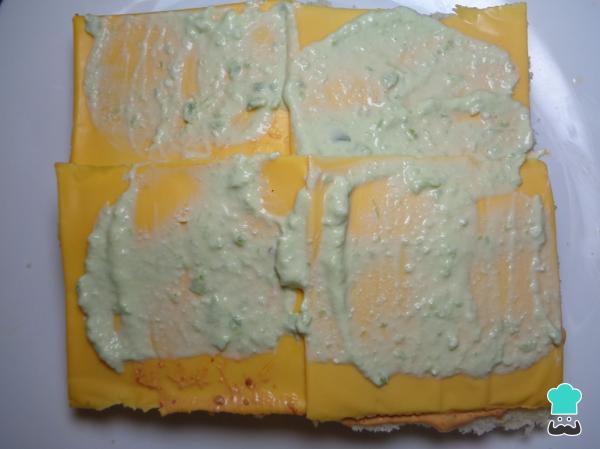
Sobre el queso amarillo, untamos la crema de pimiento que preparamos anteriormente, tratando de cubrir todas las rebanadas de queso. ¿No empiezas a tener ganas de degustar este delicioso pastel de sándwich?